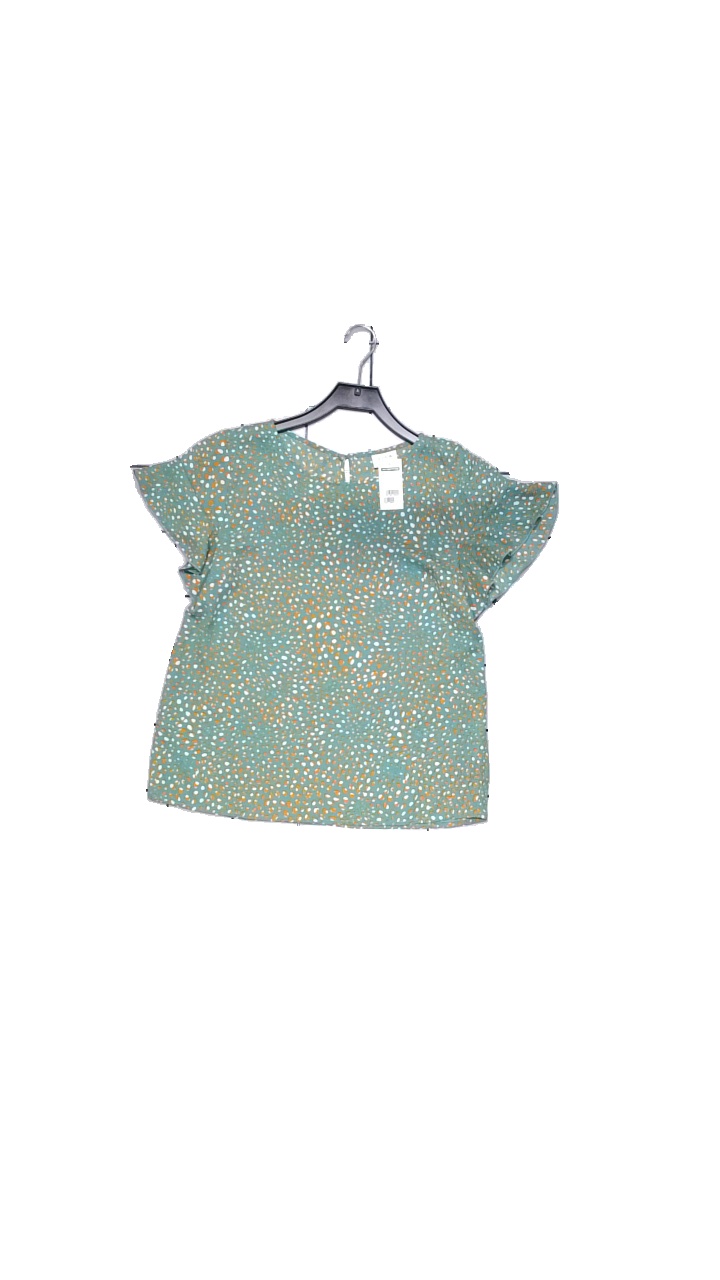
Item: Blouse (Ladies)
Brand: Vila
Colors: Multicolor, Brown, Green, White
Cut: Loose
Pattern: Dots
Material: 100% polyester
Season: Summer
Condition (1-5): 5
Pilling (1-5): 5
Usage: Reuse
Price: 50-100